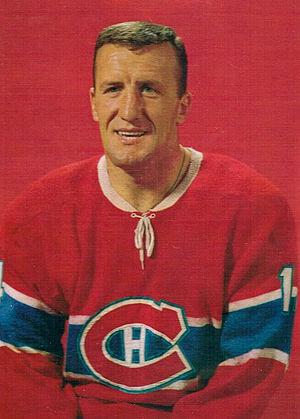
Douglas Norman Harvey est un joueur professionnel canadien de hockey sur glace.
Claude Joseph Antoine Provost est un joueur professionnel de hockey sur glace qui a joué dans la Ligue nationale de hockey. Il est un des premiers attaquants de la LNH à devenir un spécialiste de la couverture défensive des joueurs vedettes des équipes adverses. On disait de lui qu'il était l'ombre de Bobby Hull, jadis attaquant vedette des Black Hawks de Chicago.